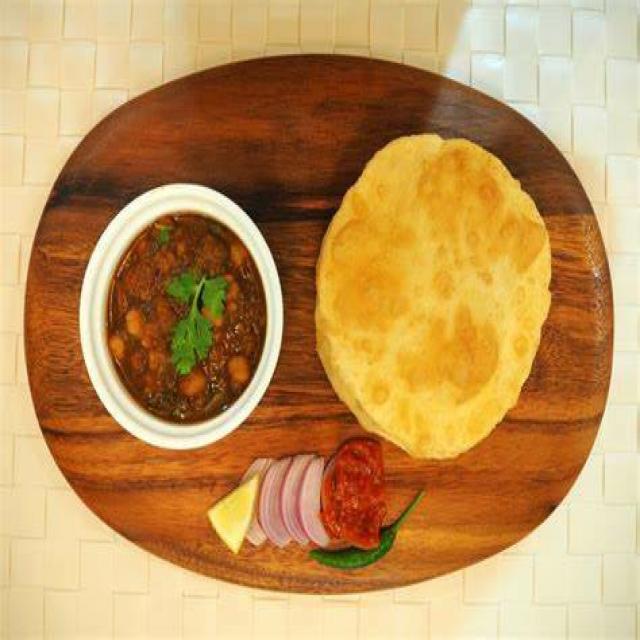
Dish: chole_bhature